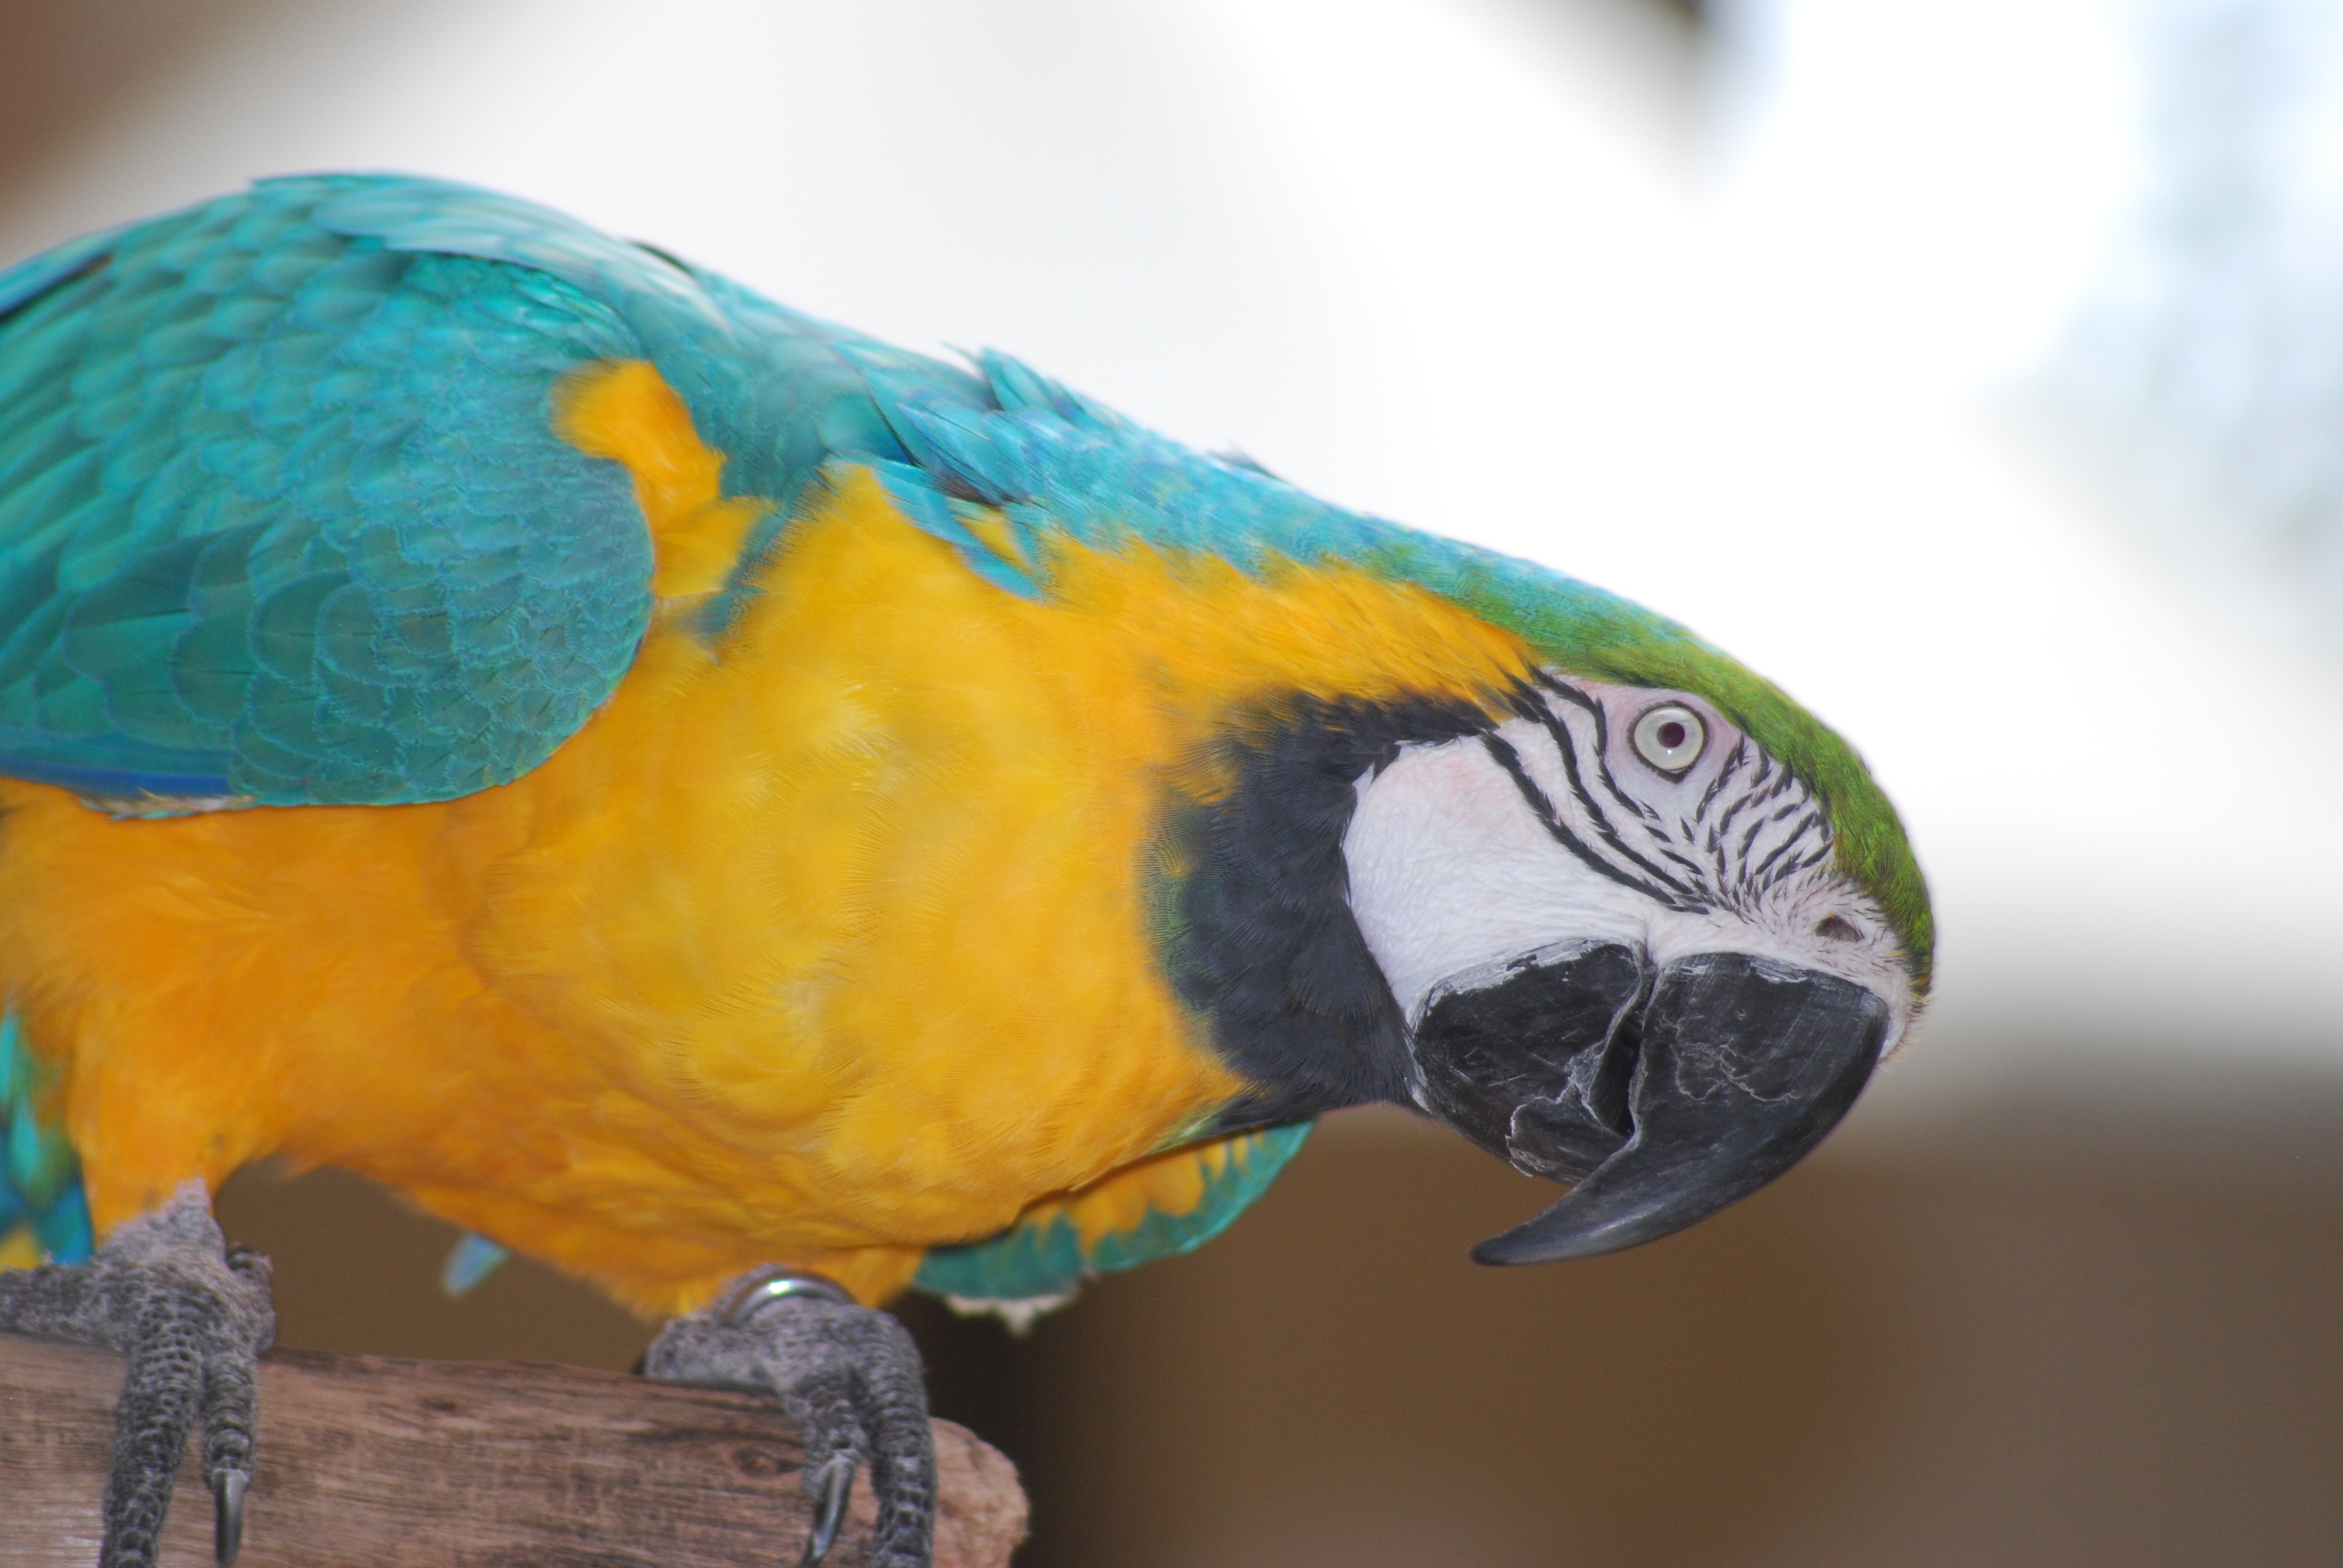
nature, bird, wing, beak, tropical, blue, colorful, yellow, feather, fauna, lorikeet, macaw, vertebrate, parrot, parakeet, common pet parakeet